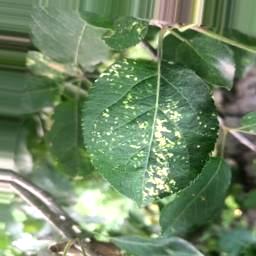
Label: Apple_Mosaic